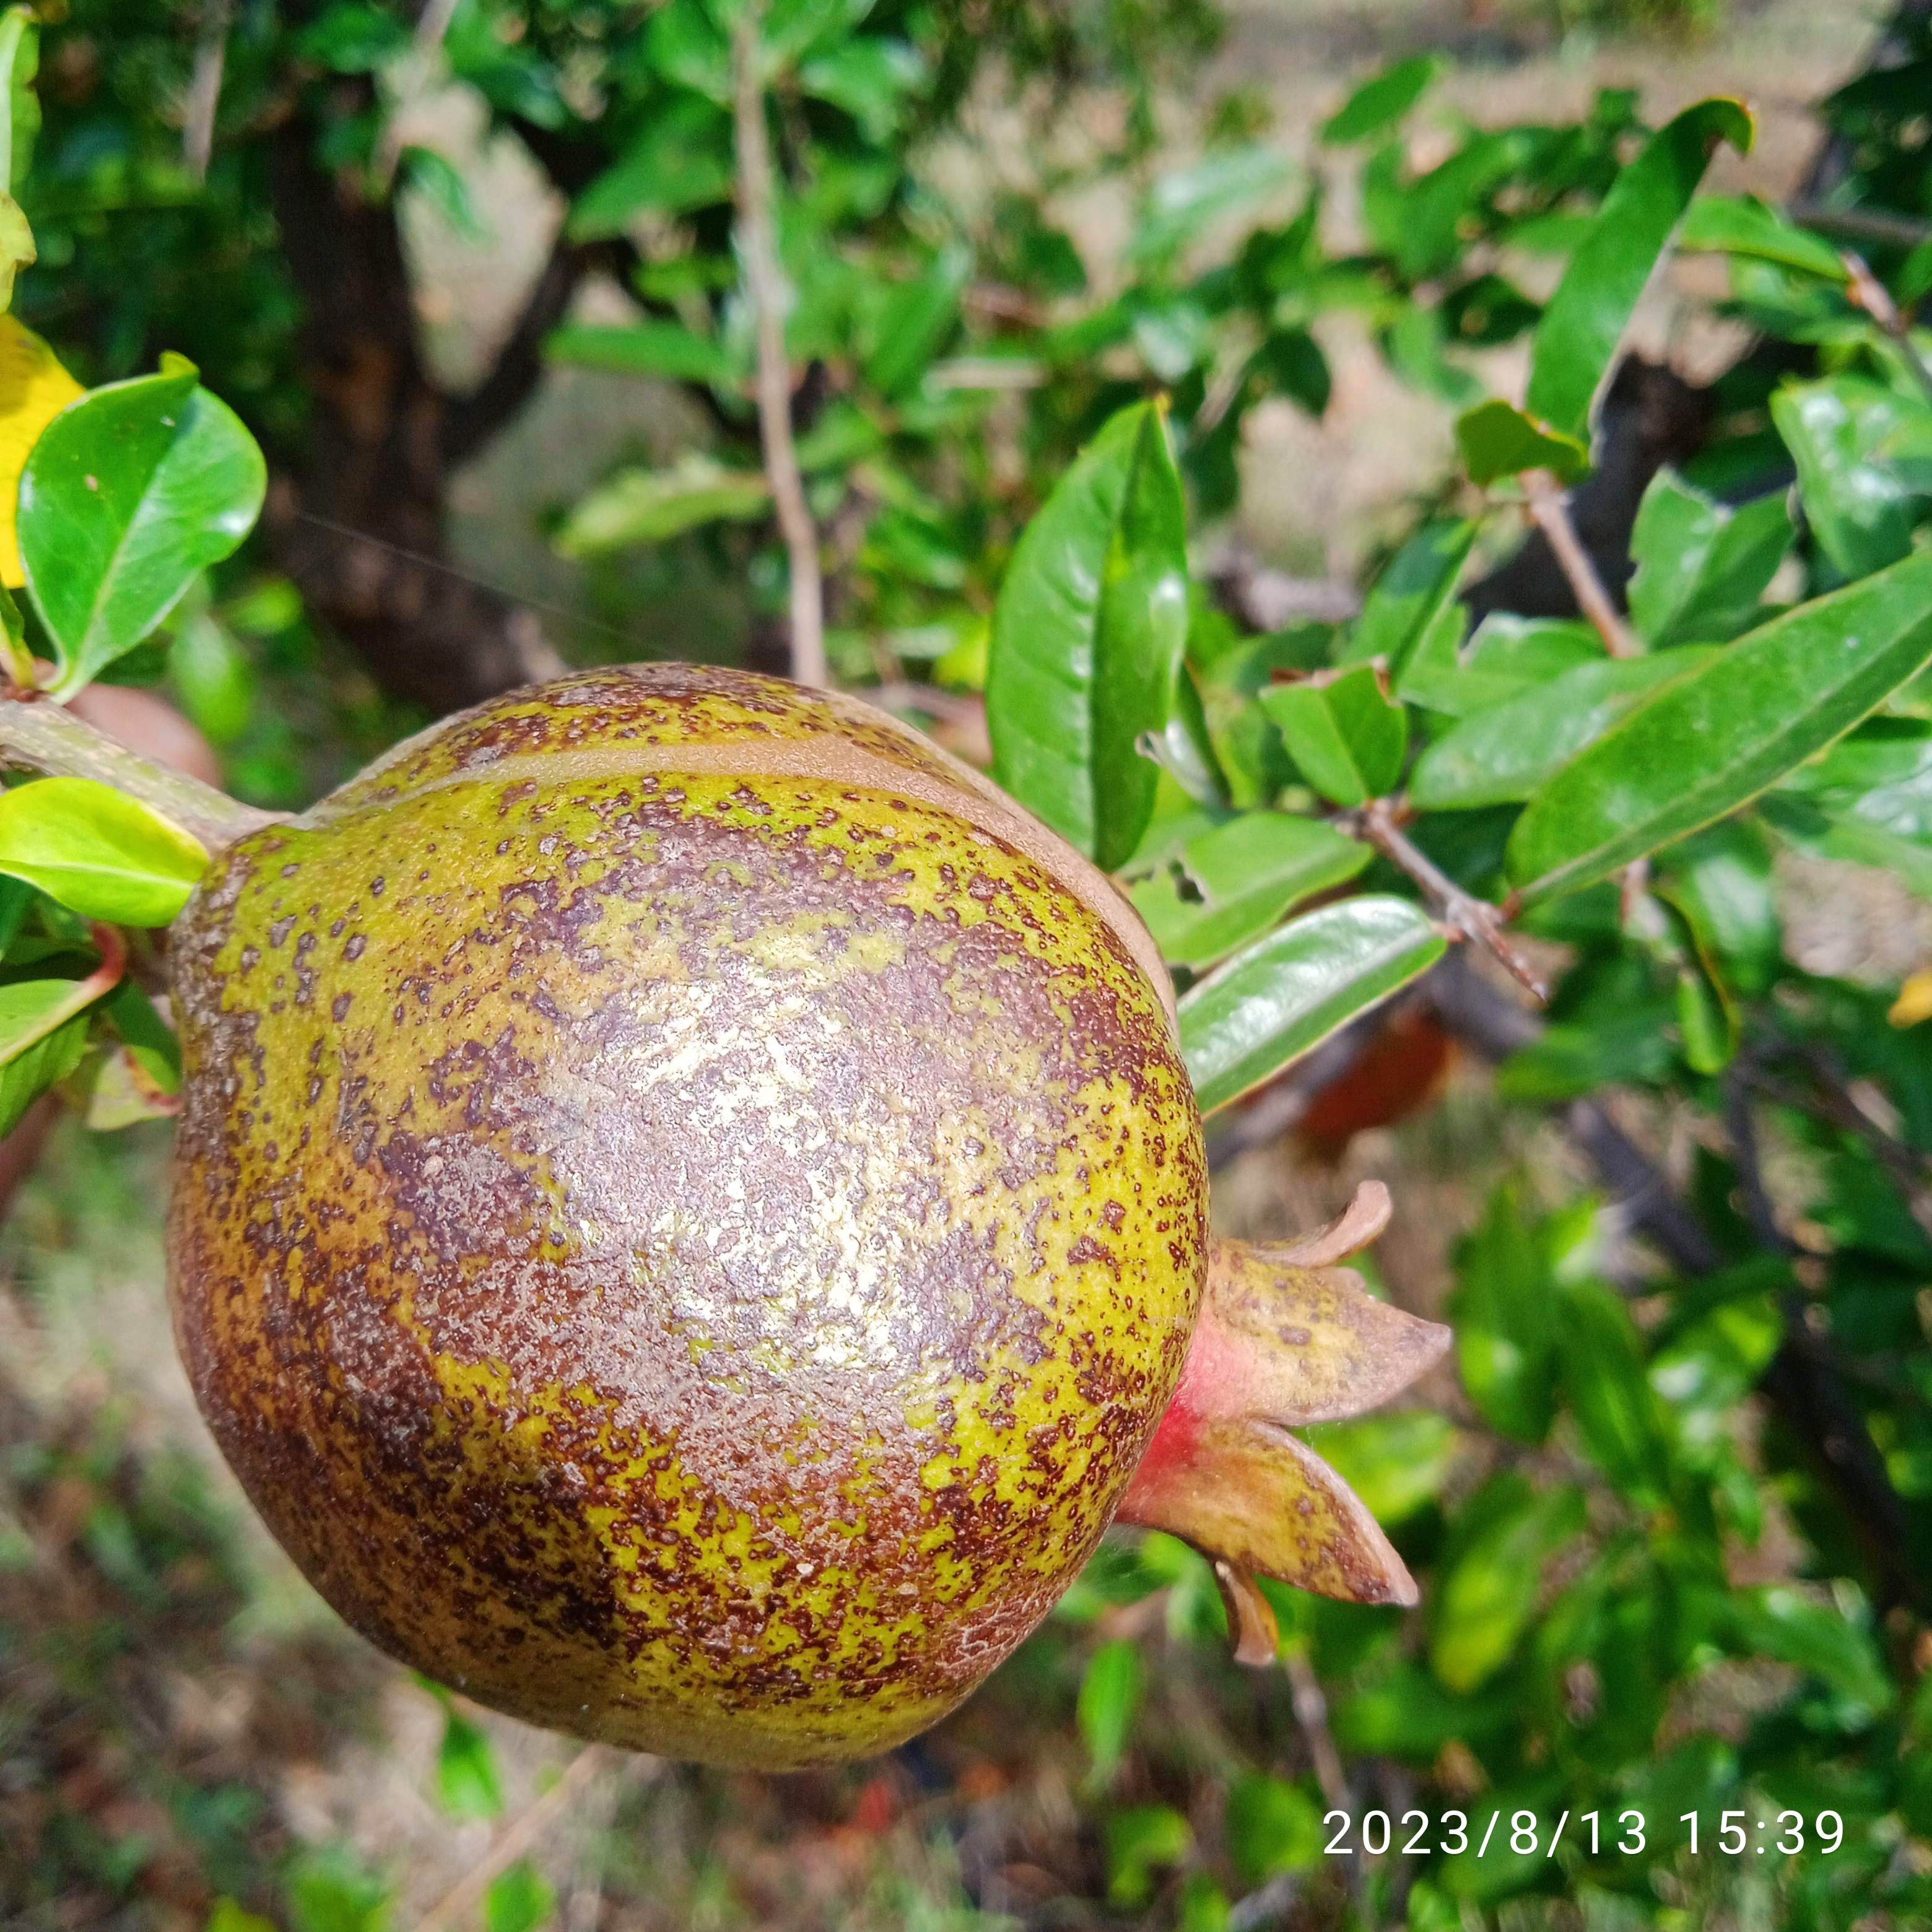
Label: Cercospora